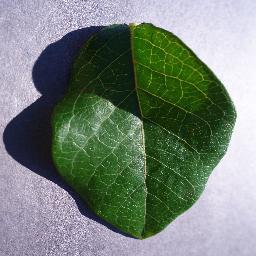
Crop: blueberry
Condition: healthy